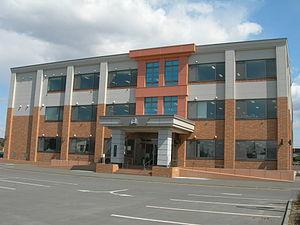
Mukawa, est un bourg du district de Yūfutsu, dans la sous-préfecture d'Iburi, sur l'île de Hokkaidō, au Japon.